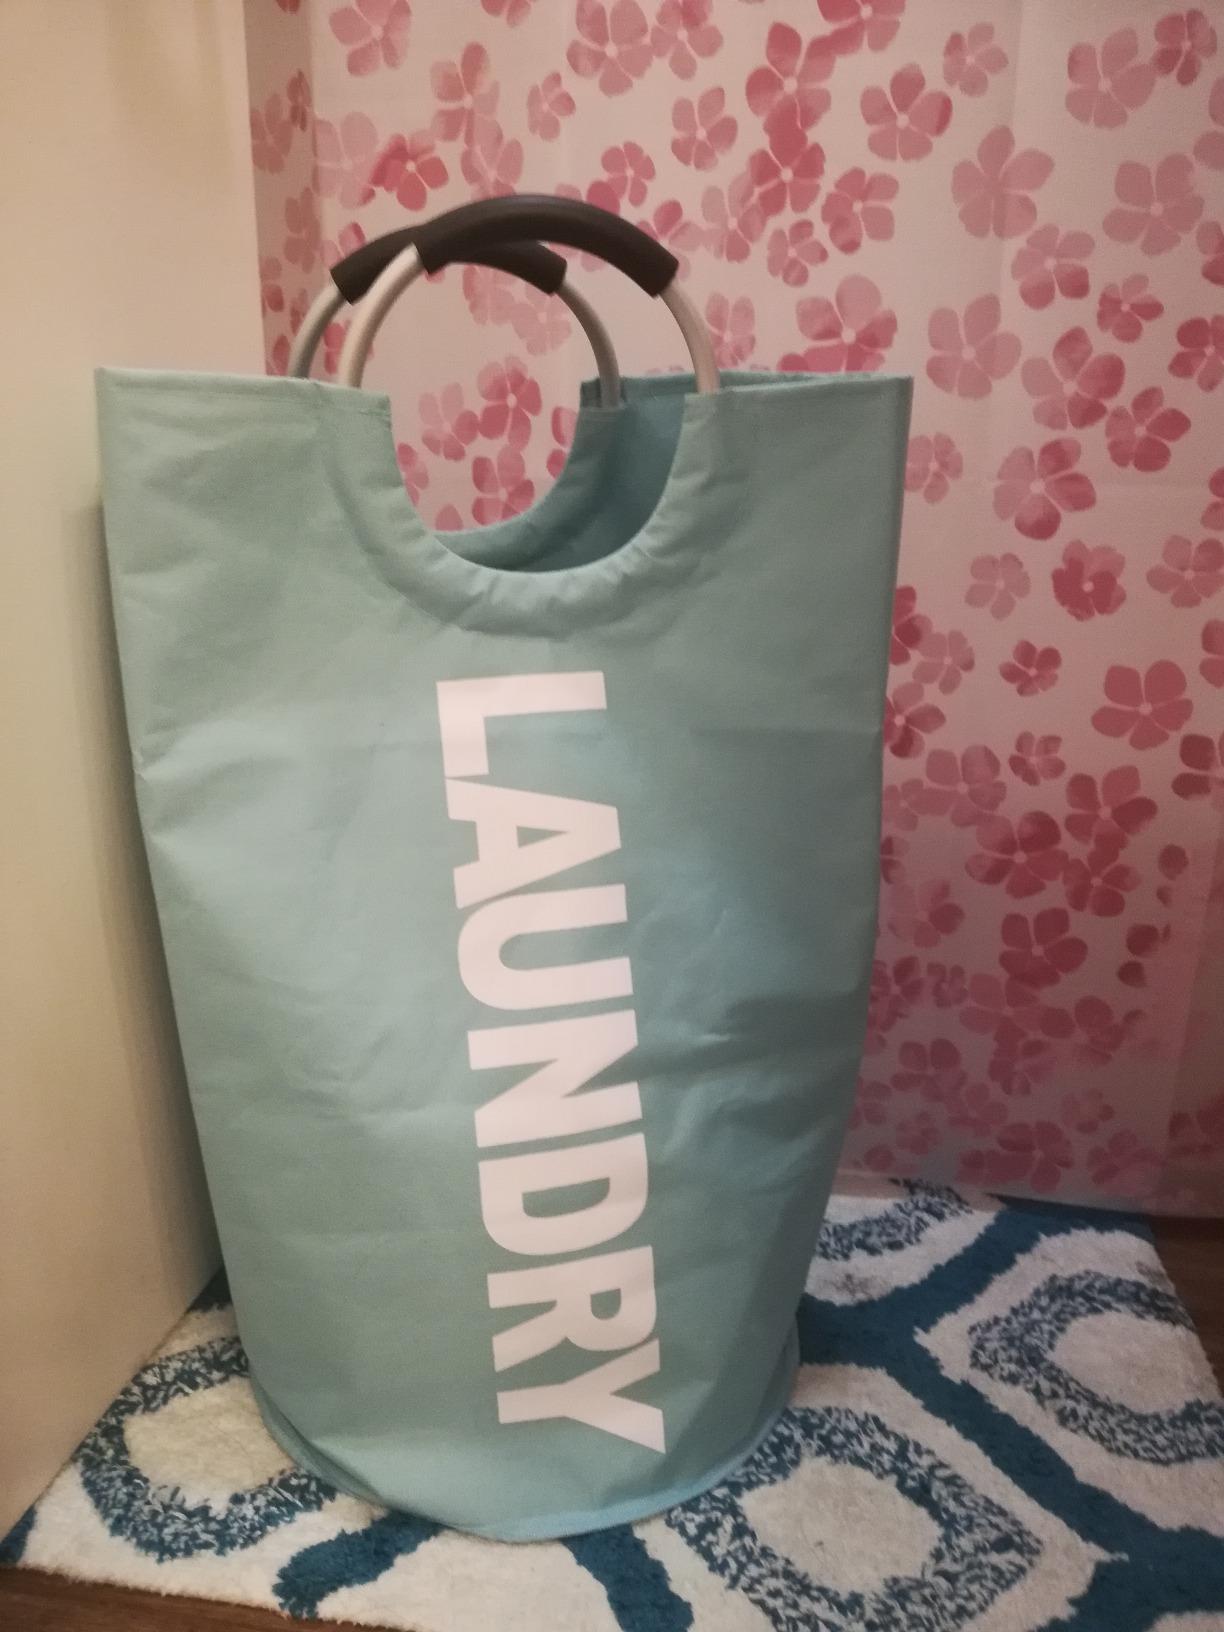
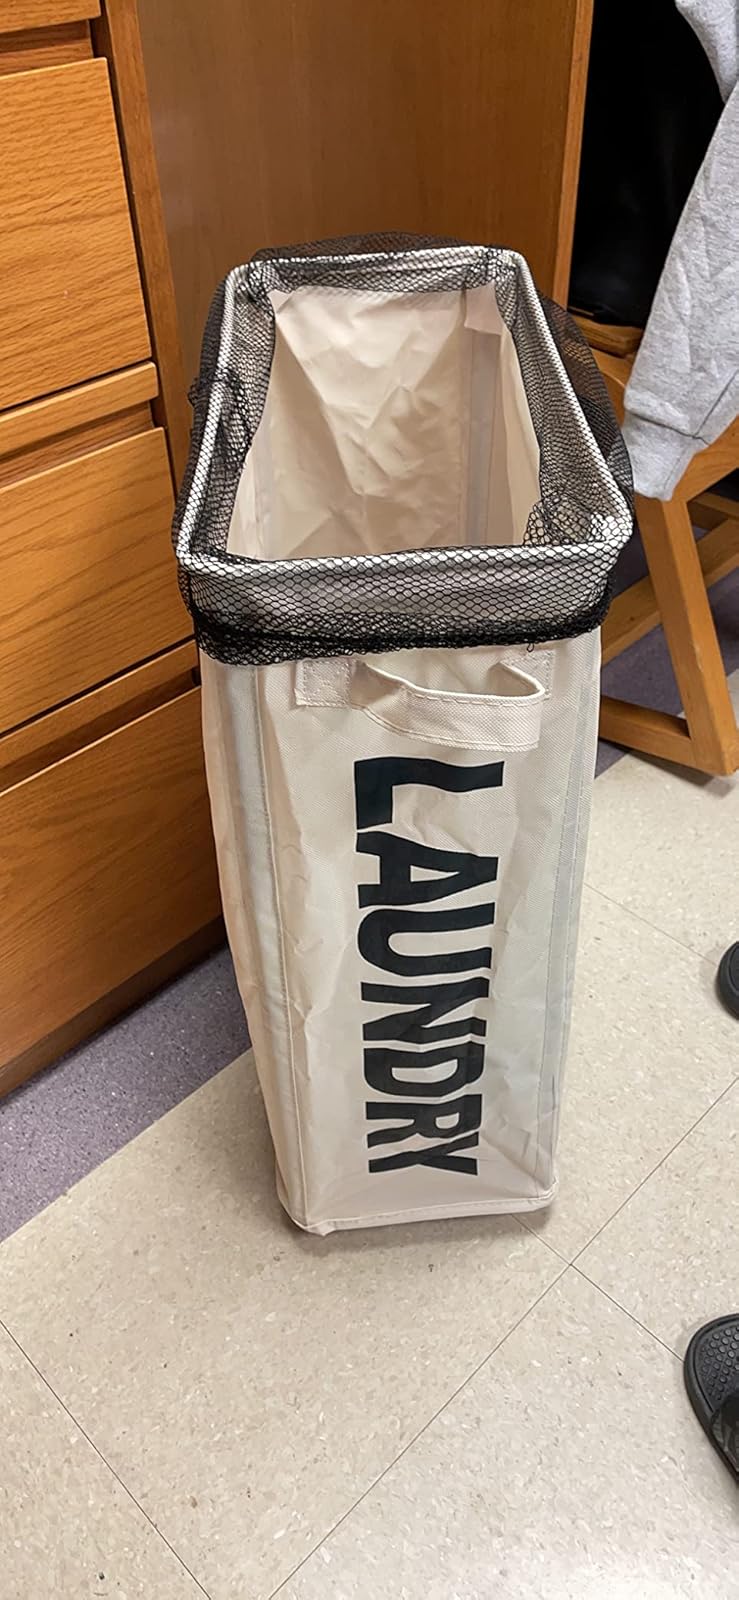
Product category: items_hamper
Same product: no